Pole position

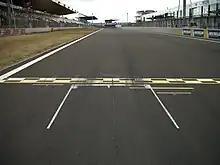
Pole position markings at the Nürburgring in Germany

In a motorsports race, the pole position is usually the best and "statistically the most advantageous" starting position on the track. The pole position is usually earned by the driver with the best qualifying times in the trials before the race, although penalties may award it to the second fastest driver, as the pole position is statistically awarded to the driver starting in first position. The number-one qualifying driver is also referred to as the pole-sitter. The pole position starts the race "at the front of the starting grid. This provides the driver in the pole position the privilege of starting ahead of all the other drivers".